Cwm Hengae

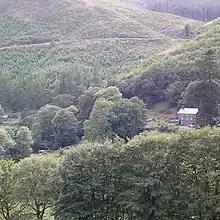
Hengae House, seen from the north

At the point where the Nant Bychan joins the Afon Llefenni, about a third of the way from Aberllefenni to the head of the valley is Hengae House. This was the home of the Anwyl family during the 19th century.